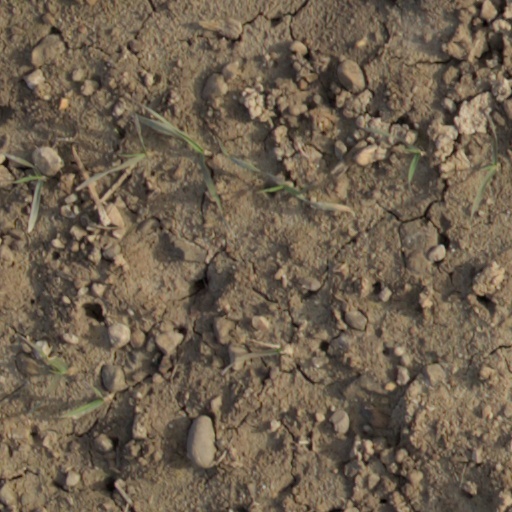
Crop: wheat